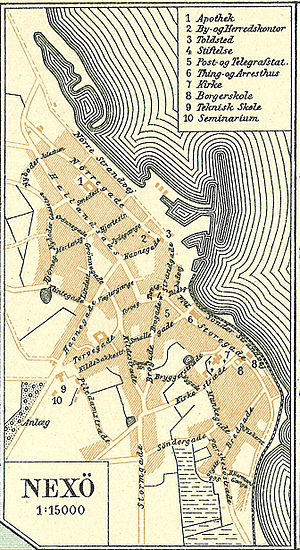
Nexø / Historie / Den tidlige industrialisering
Nexø omkring år 1900
Kort over Nexø på Bornholm
Nexø er en tidligere købstad på Bornholm og øens næststørste by med 3.615 indbyggere, beliggende på østkysten 9 km syd for Svaneke og 30 km øst for kommunesædet Rønne. Byen ligger i Bornholms Regionskommune, der hører til Region Hovedstaden.